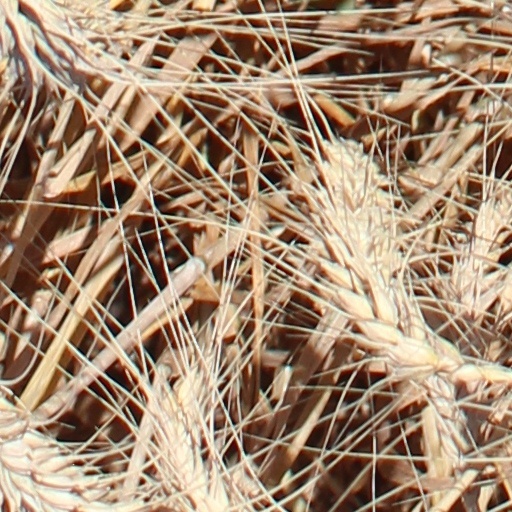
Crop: wheat